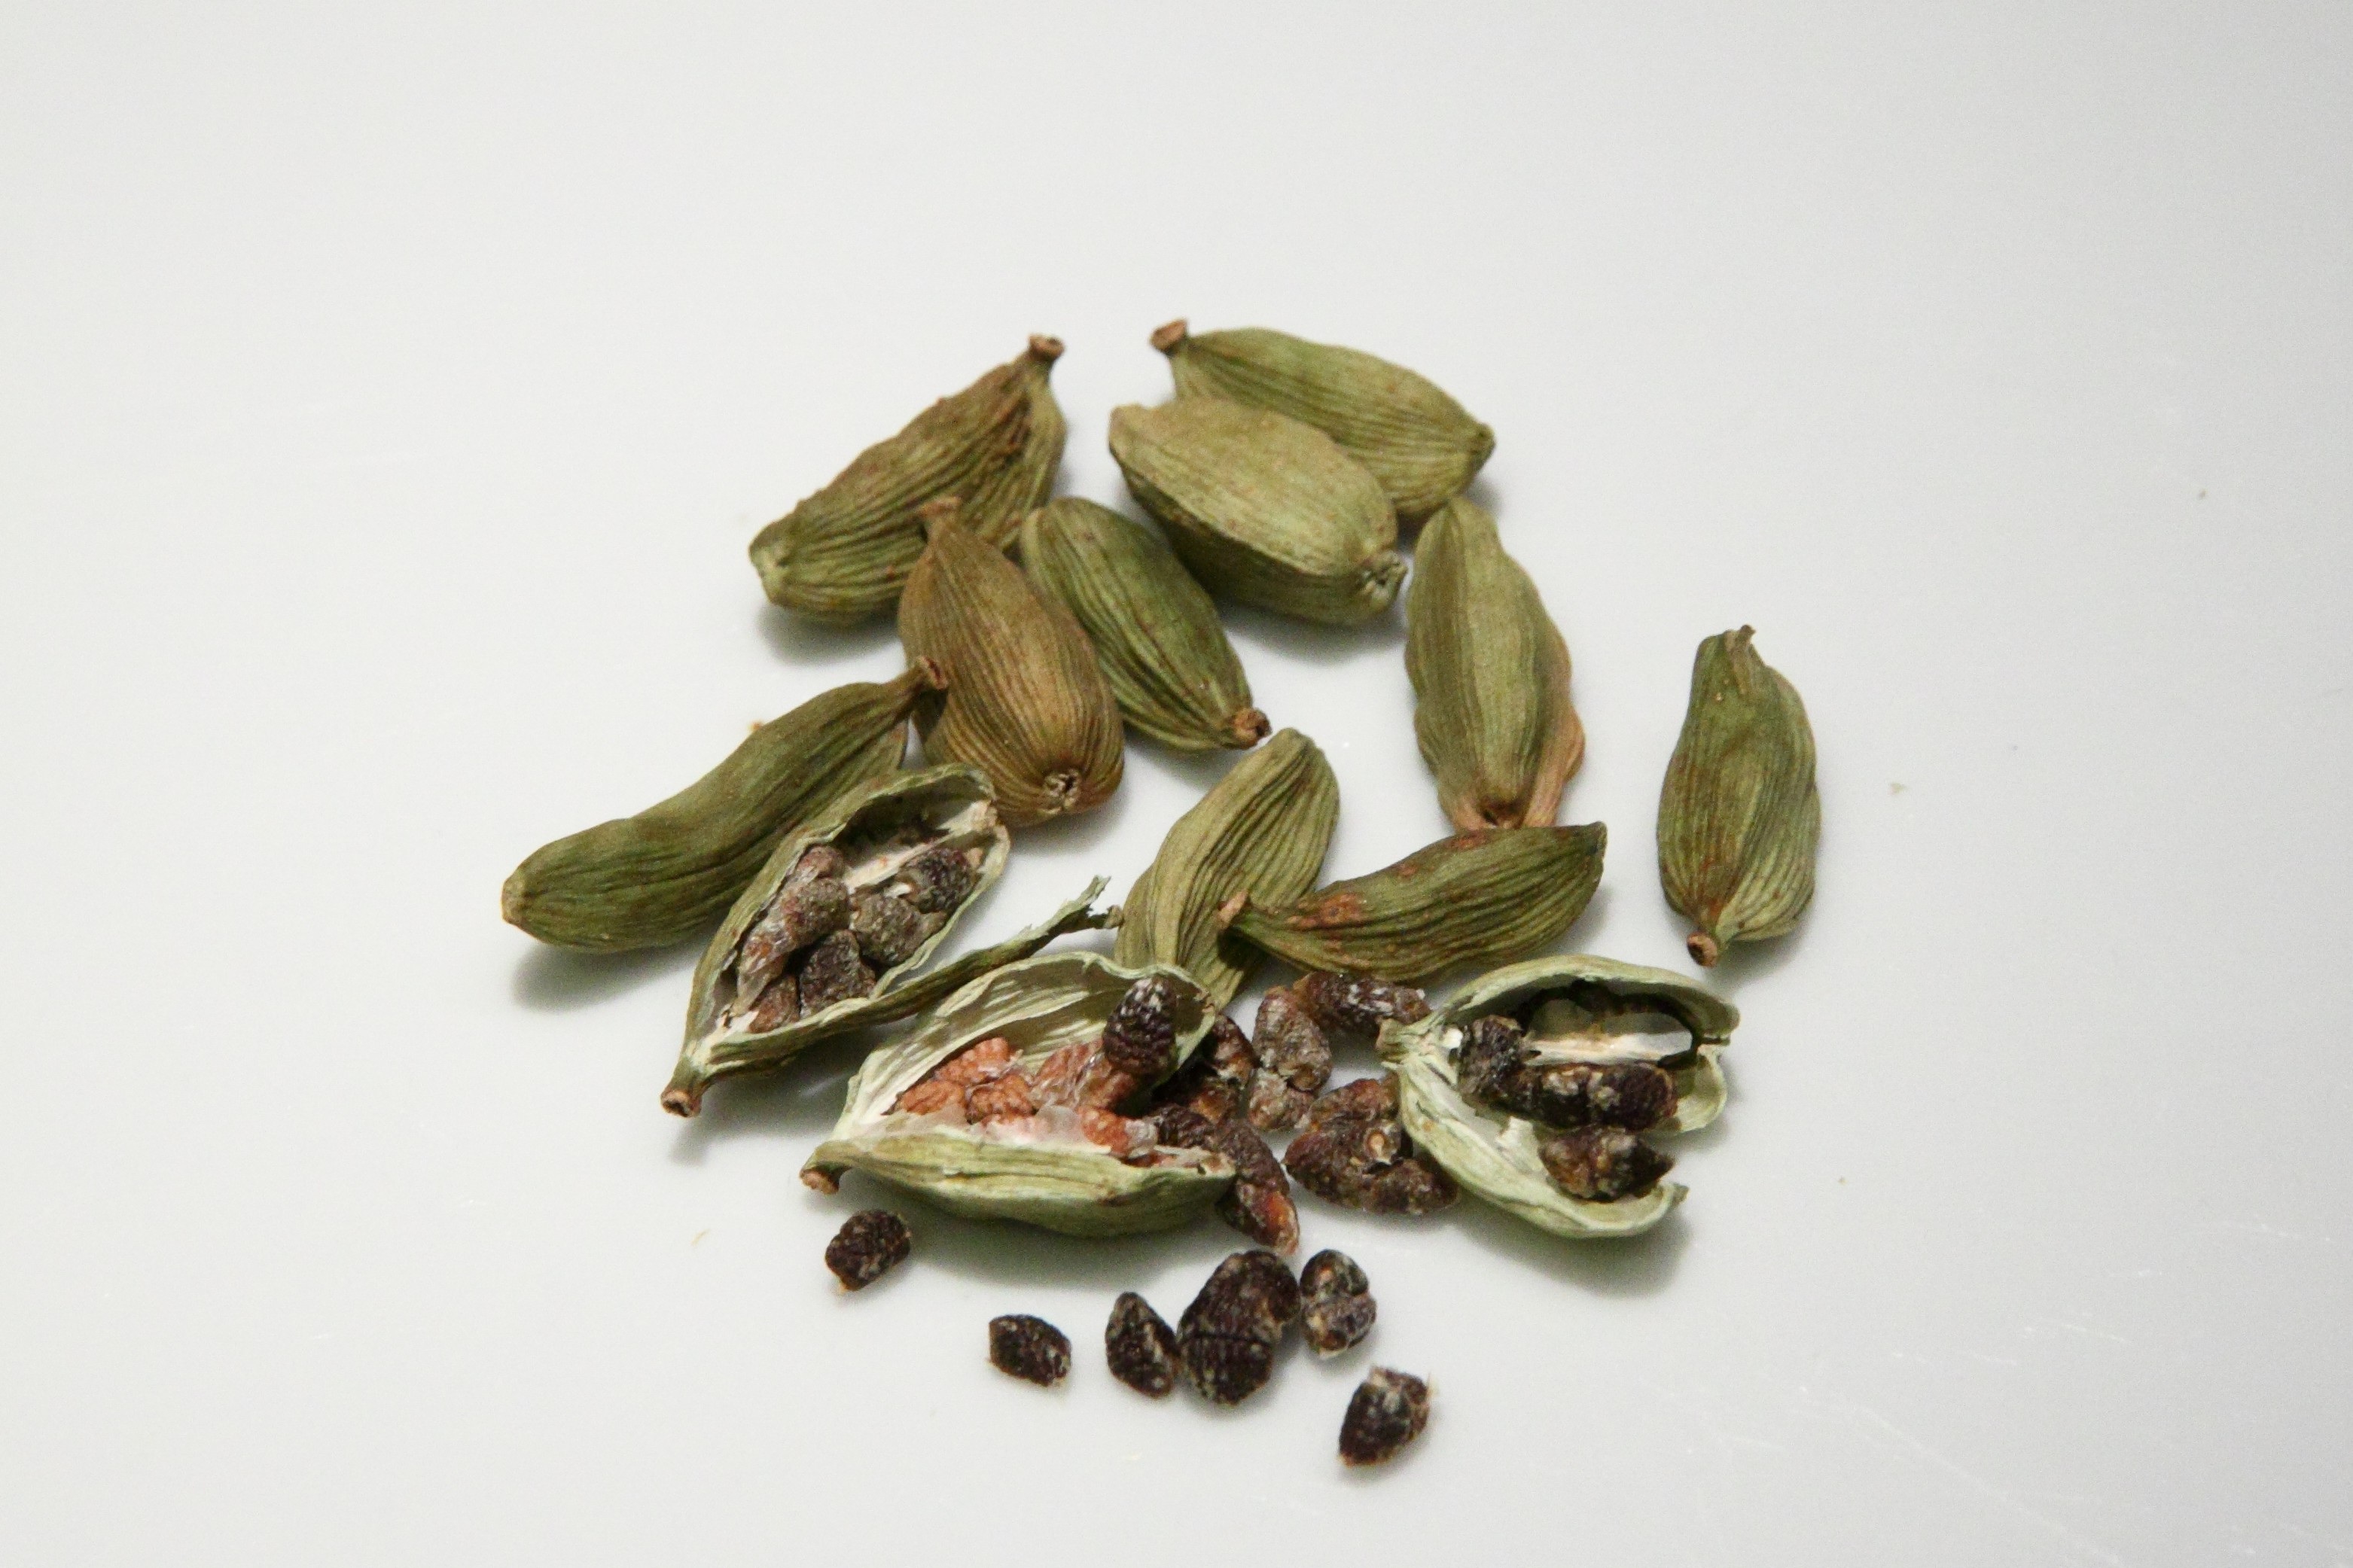
plant, tea, leaf, flower, food, cooking, ingredient, herb, produce, drink, spices, flavor, flowering plant, cardamom, land plant, tieguanyin